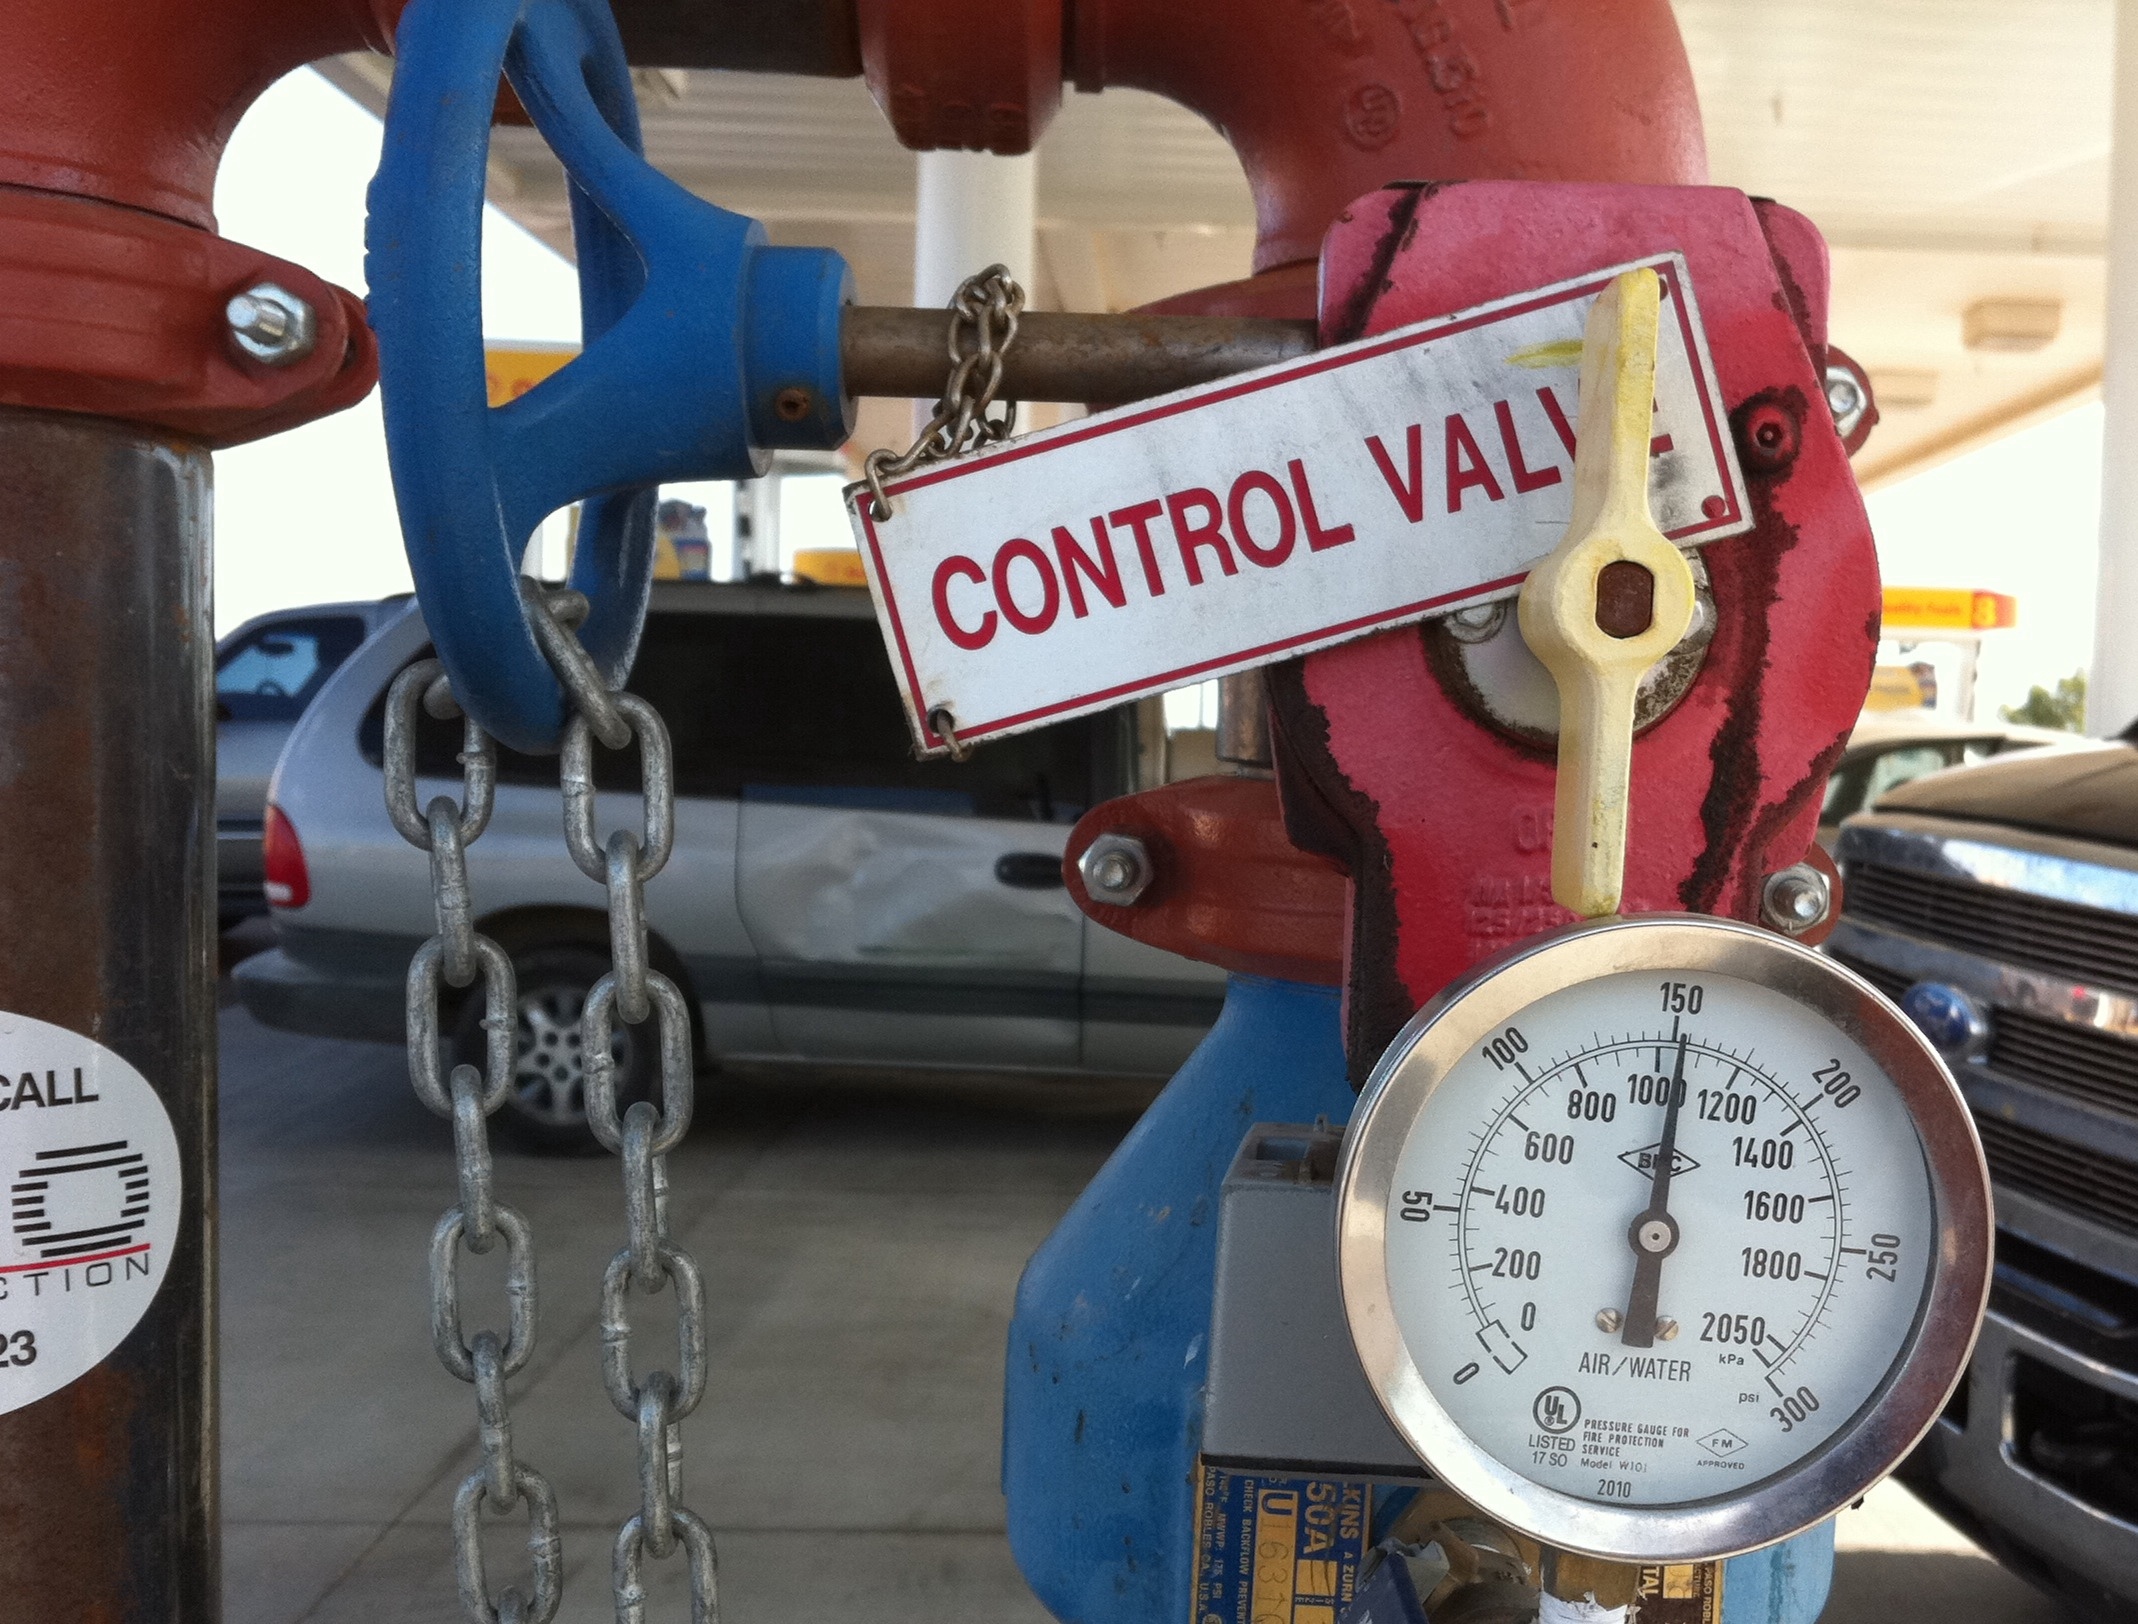
iphone, vehicle, machine